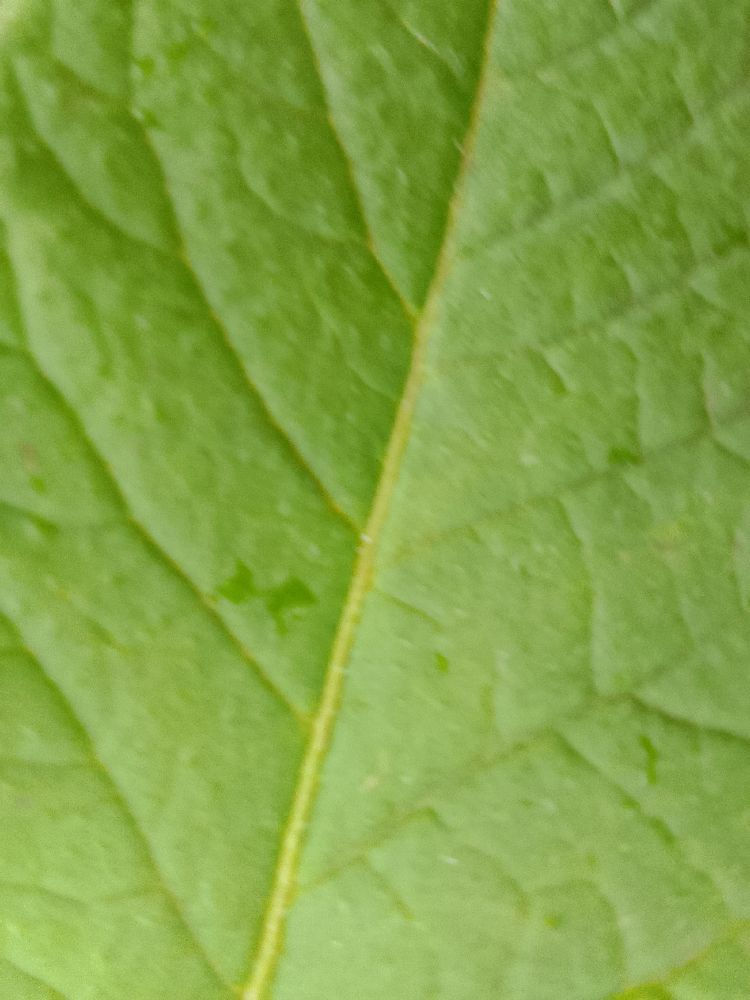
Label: Healthy